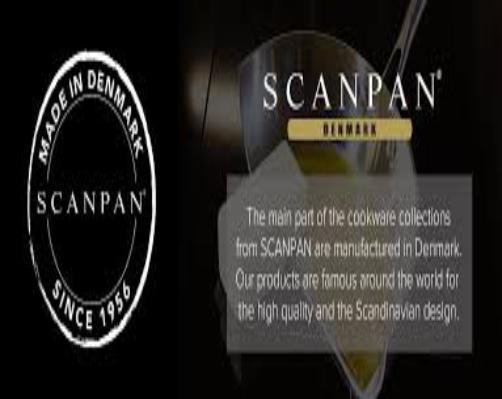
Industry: Necessities